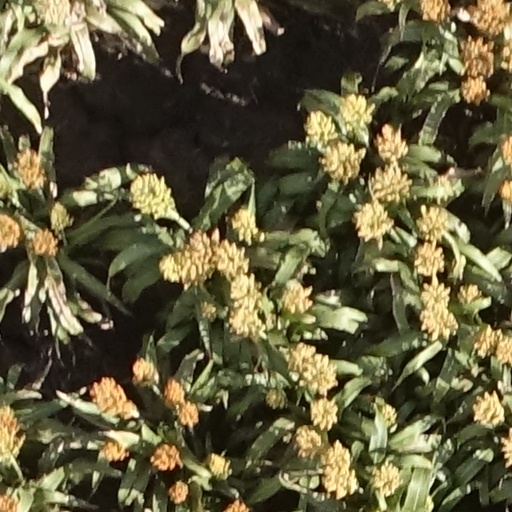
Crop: sorghum